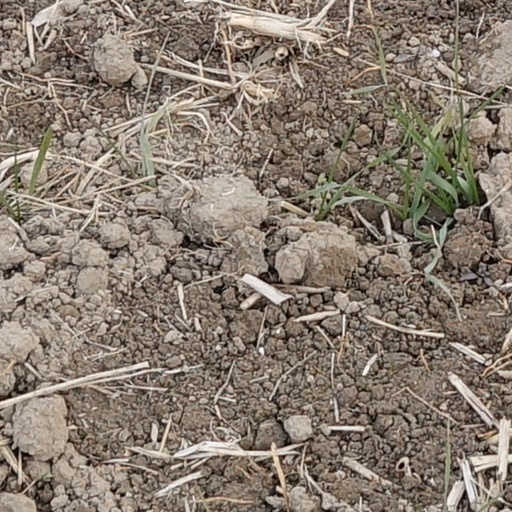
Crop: wheat